Answer in natural language. Considering the relative positions, where is black rectangular stone countertop with respect to beautiful wall painting? Choose between the following options: left or right
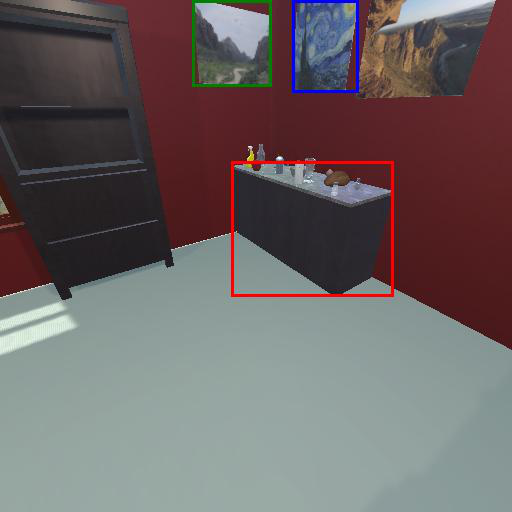
<answer>left</answer>